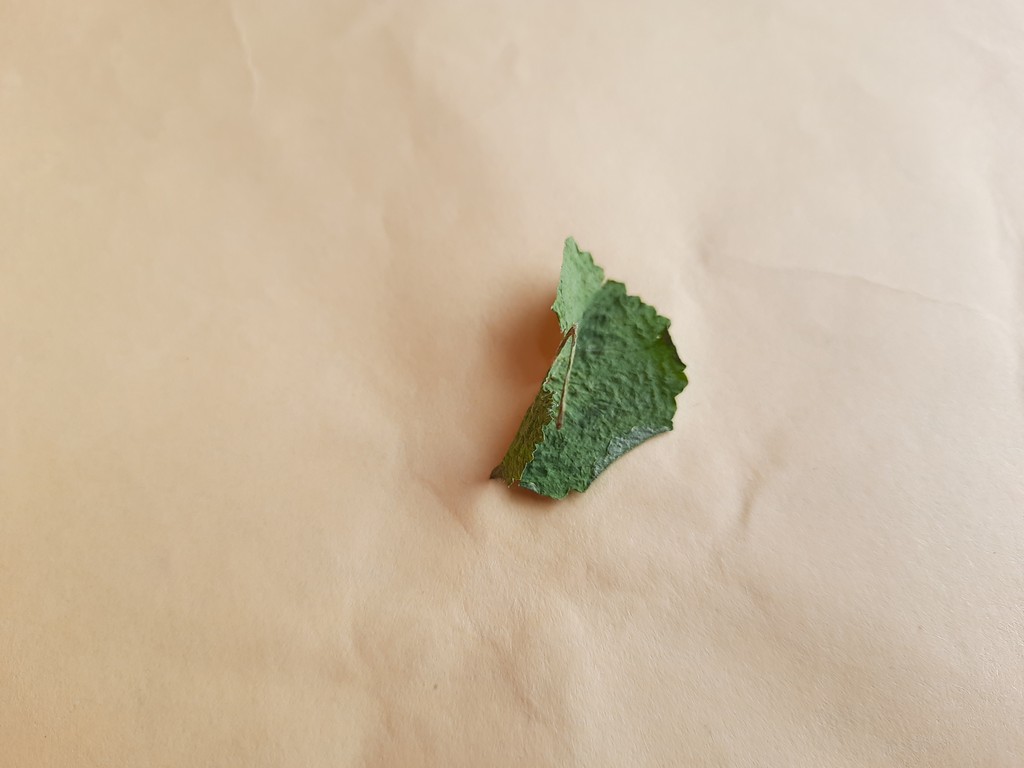
Label: Dried